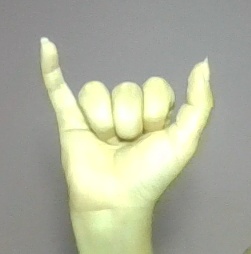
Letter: ya